Felipe Folgosi

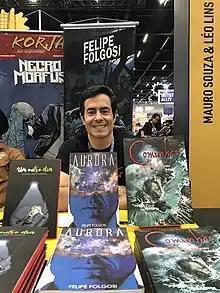
Felipe Folgosi in Comic Con Experience 2018.

Felipe Folgosi (born Luis Felipe de Andrade Folgosi on May 18, 1974 in São Paulo) is a Brazilian actor, television presenter and comics writer, best known for his roles in telenovelas. In 2012, he was the runner-up of the fifth season of the Brazilian version of "The Farm".